Knut Rumohr

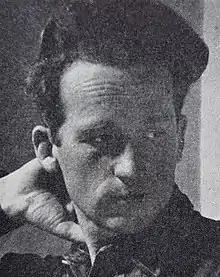
Knut Rumohr

Rumohr was born at Frønningen in Leikanger (now Lærdal) in Sogn og Fjordane, Norway. He was the son of Johan Rumohr (1886–1981) and